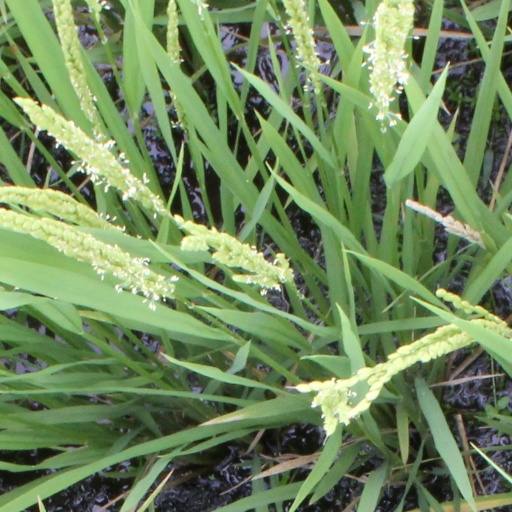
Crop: rice